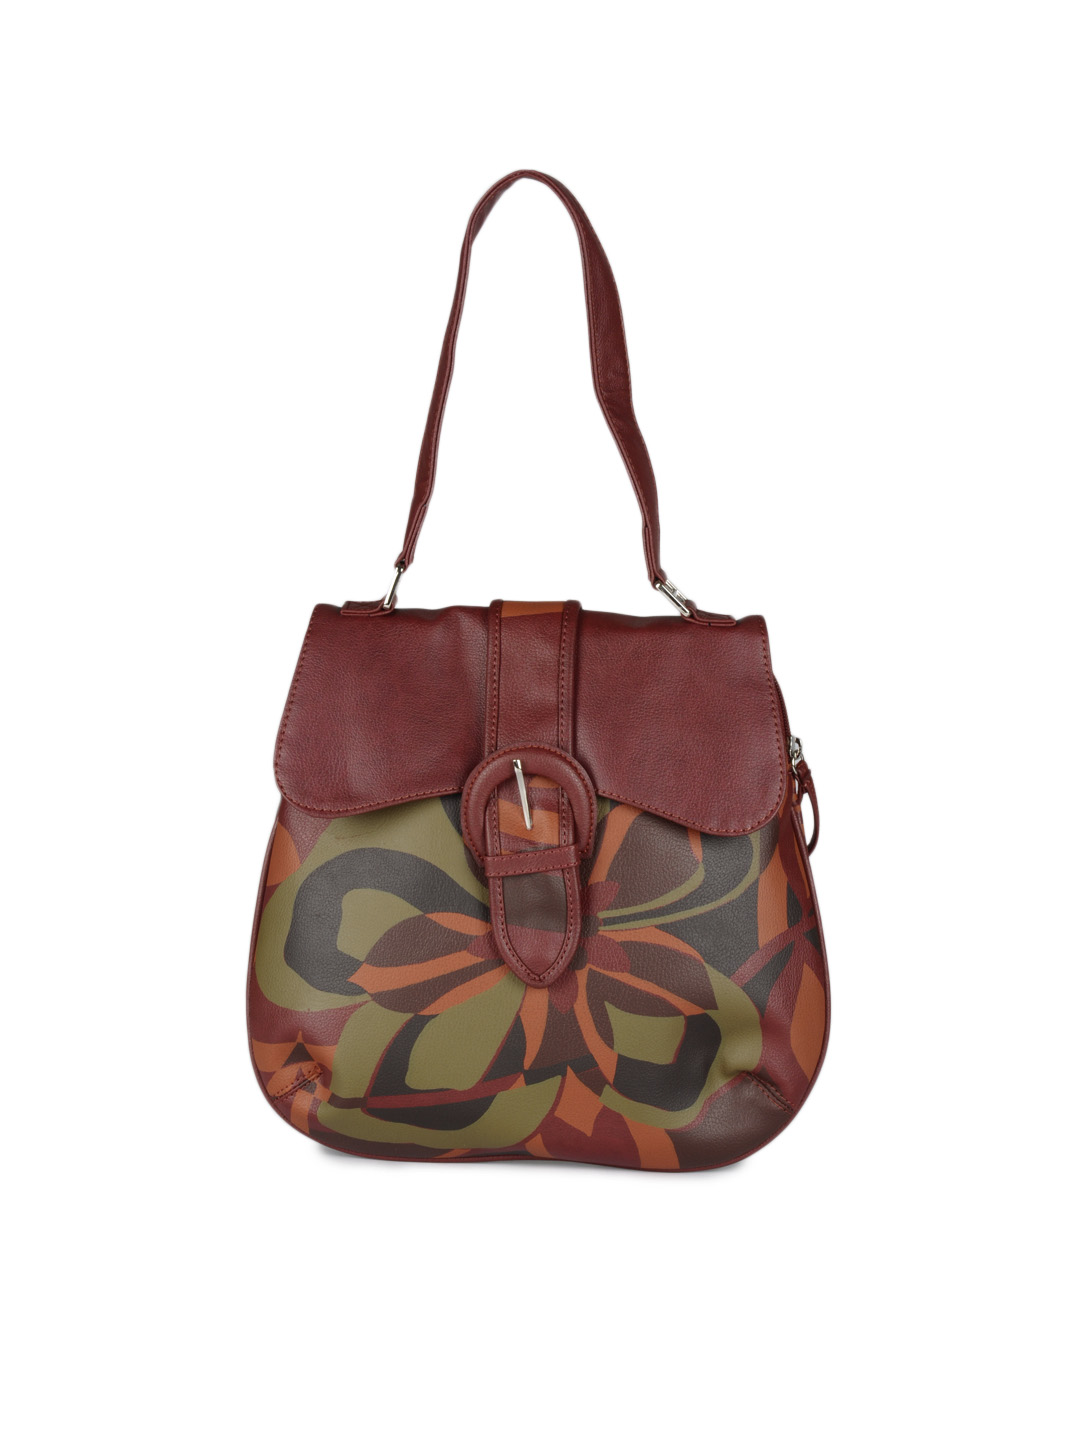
Baggit Women Maroon Bag
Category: Accessories / Bags / Handbags
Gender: Women
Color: Maroon
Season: Summer 2012
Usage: Casual